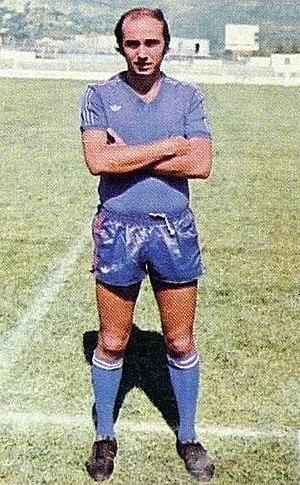
Le Sporting Club Bastiais, couramment abrégé en SCB, est un club de football français situé à Bastia, fondé en 1905 par Hans Ruesch. Deux titres de champion de France de Ligue 2, une Coupe de France, une Coupe Intertoto, un titre de champion de National, un Challenge des champions ainsi qu'une participation en finale de Coupe UEFA composent le palmarès du club le plus titré et le plus populaire du football corse. Le club joue depuis 1932, au stade Armand-Cesari, date à laquelle il est inauguré.
Claude Papi est un footballeur français, né le 16 avril 1949 à Porto-Vecchio et mort le 28 janvier 1983 à Bastia. Il évolue au poste de milieu de terrain de la fin des années 1960 au début des années 1980 au sein du Sporting Club de Bastia. Il est finaliste avec ce club de la Coupe UEFA en 1978 et est élu « footballeur corse du siècle ».